Broughton railway station (Wales)

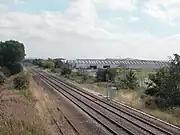
The North Wales Coast line passing Hawarden Airport, near one of the proposed sites for Broughton.

Broughton railway station (also proposed as Broughton Parkway) is a proposed railway station on the North Wales Coast line, situated north of Broughton, Flintshire, Wales. Recent proposals for the station use a site north of Airbus UK's West factory site and Hawarden Airport, where the B5129 crosses the North Wales Coast line. Older proposals for the station include using the old sites of the former Sandycroft and Saltney Ferry railway stations.